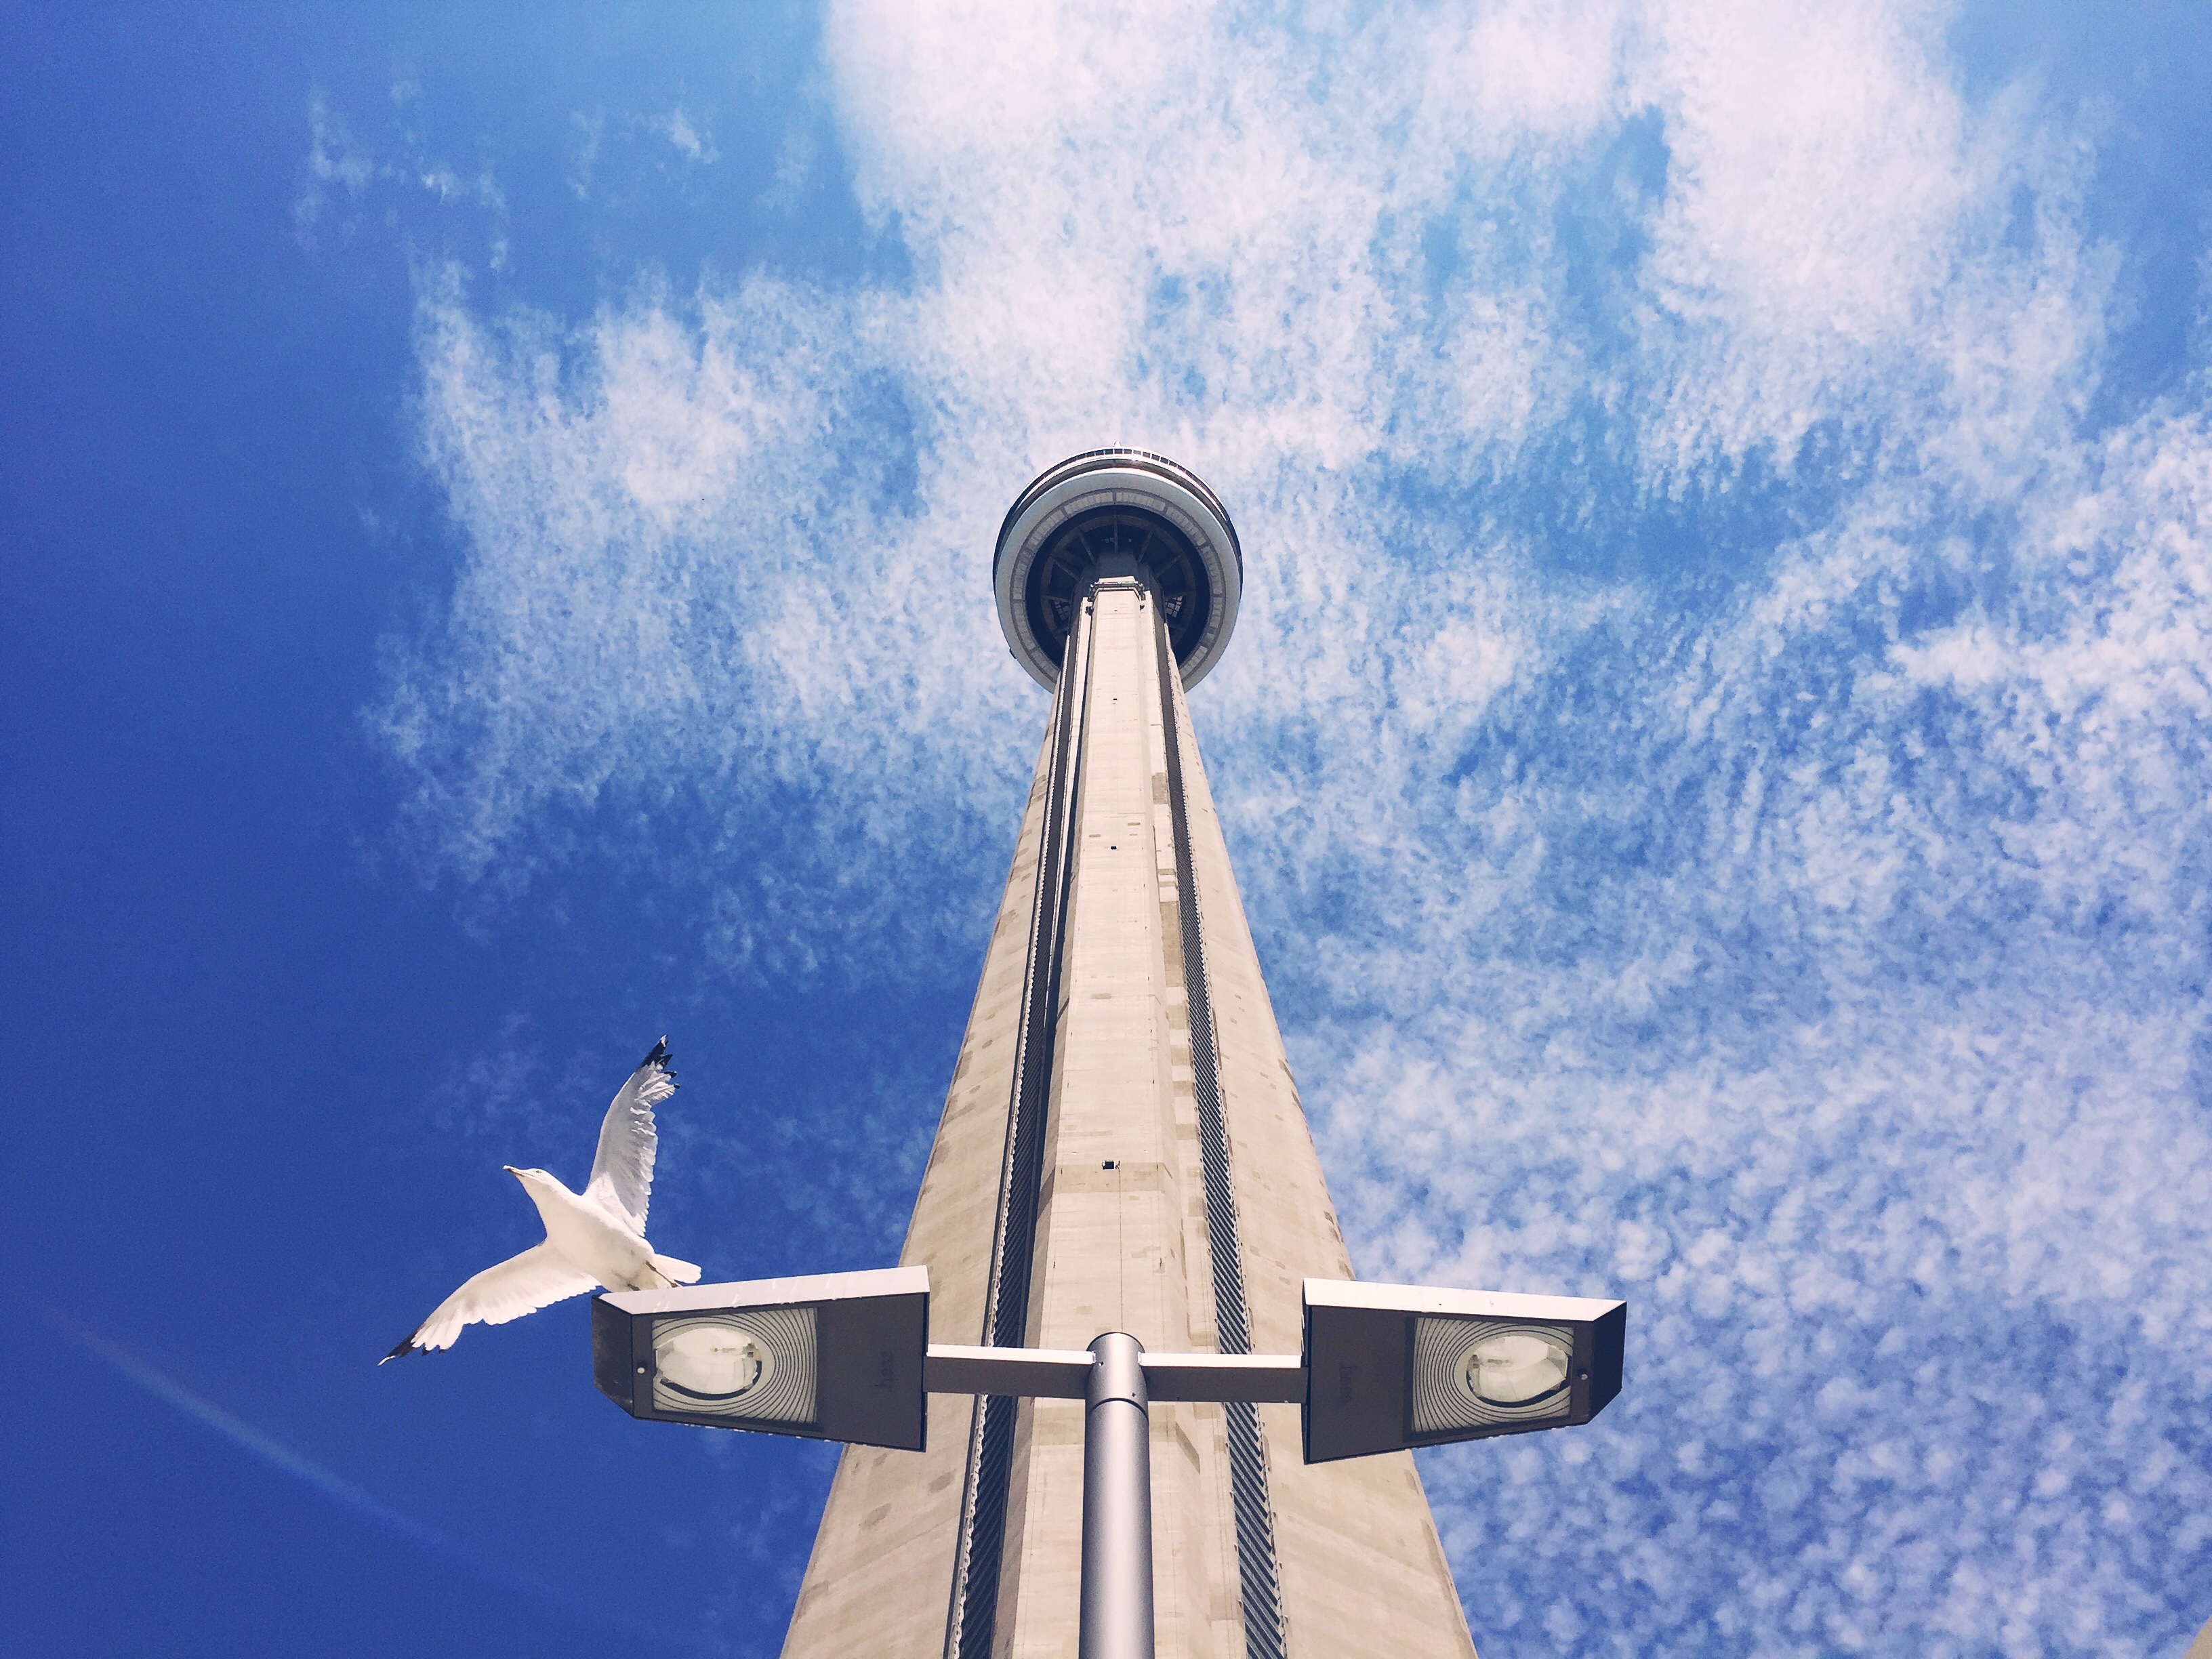
wing, cloud, architecture, structure, sky, wind, building, airplane, aircraft, vehicle, tower, symbol, blue, cross, concrete, atmosphere of earth